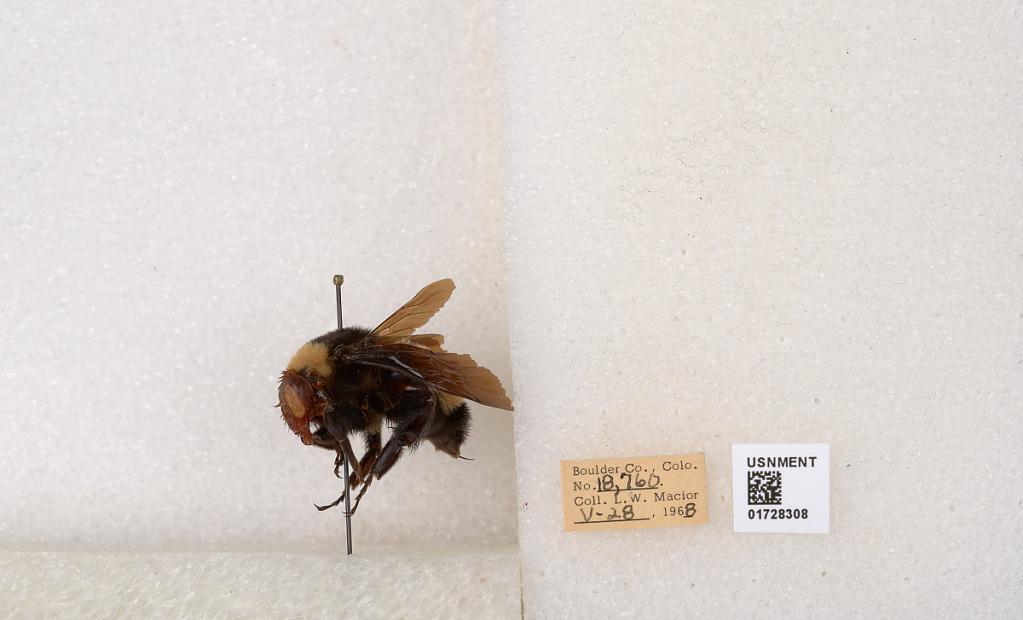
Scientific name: Bombus (Bombus) nevadensis auricormus
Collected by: L. Macior
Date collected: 1968-5-28
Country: United States
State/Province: Colorado
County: Boulder
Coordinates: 40.0925, -105.358